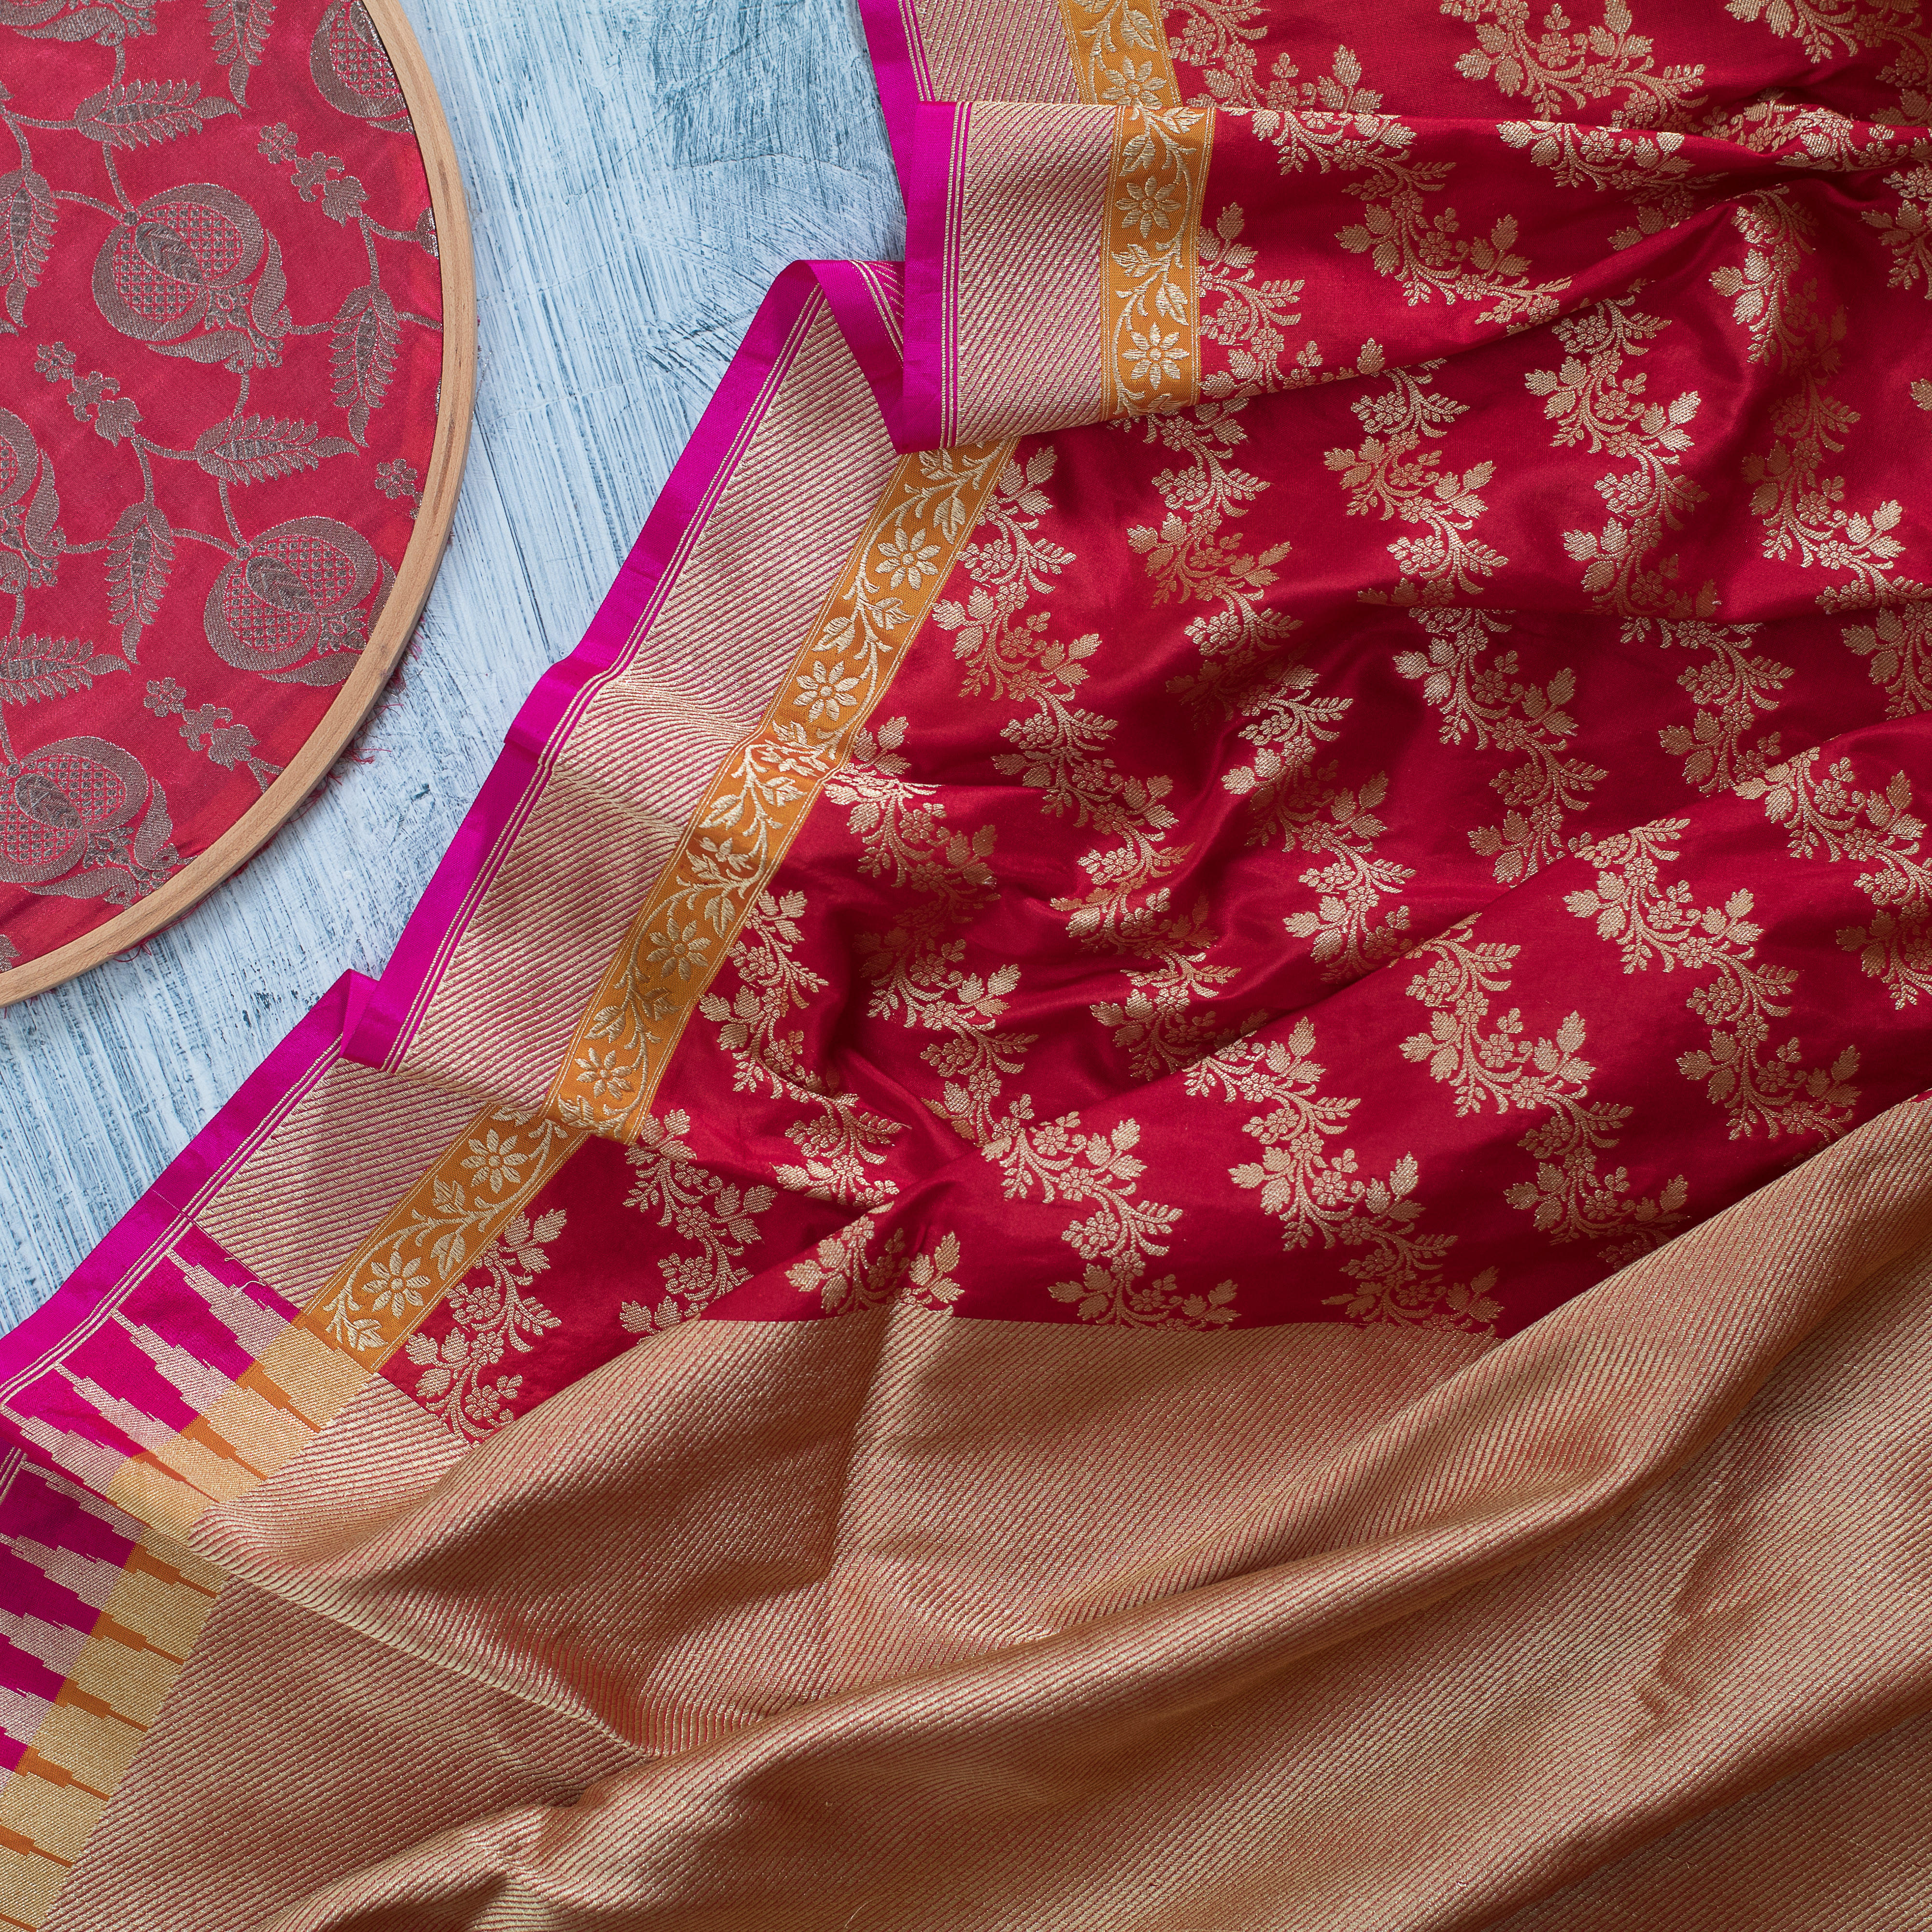
wedding, wear, pink, magenta, textile, maroon, pattern, silk, embroidery, needlework, lace, wool, knitting, linens, motif, stitch